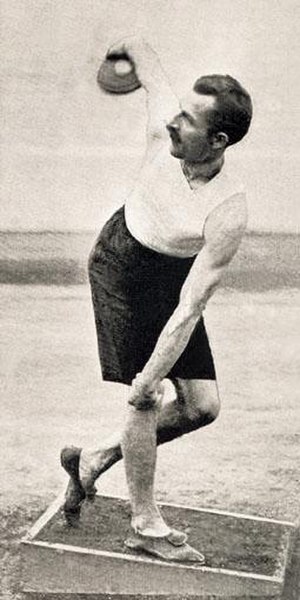
Panagiotis Paraskevopoulos
Panagiotis Paraskevopoulos
Panagiotis Paraskevopoulos var en græsk atlet som deltog i de første moderne olympiske lege 1896 i Athen og OL 1900 i Paris.